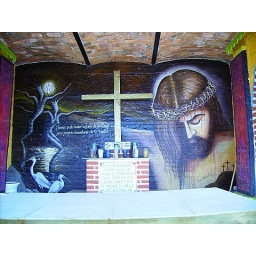
Inside of the little yellow Chapel on the hill in Ajijic, Jalisco, Mexico